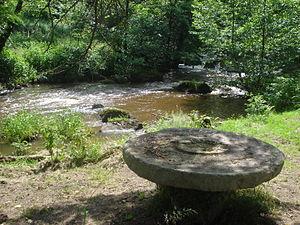
Marsac est une commune française située dans le département de la Creuse en région Nouvelle-Aquitaine.
L'Ardour est une rivière française qui coule dans les départements de la Creuse et de la Haute-Vienne, dans la région Nouvelle-Aquitaine. C'est un affluent de la Gartempe, donc un sous-affluent de la Loire par la Creuse et la Vienne.